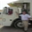
Label: truck